Cozmo

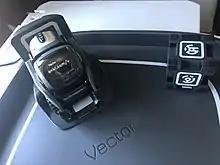
Vector, which has a similar form factor to Cozmo

Anki released Vector, a successor to Cozmo, on October 12, 2018, after first being listed on the crowdfunding platform Kickstarter. Vector was intended to be more "adult-focused" than Cozmo, which was tailored more specifically to children.